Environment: real
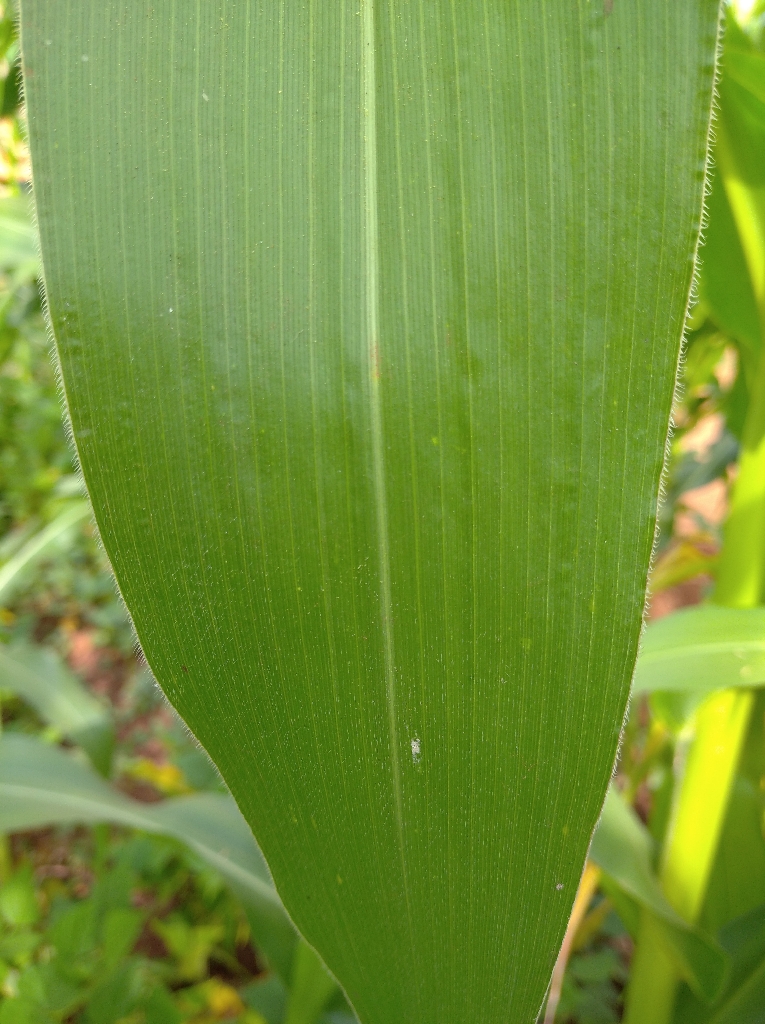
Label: healthy